Tom Dolan (baseball)

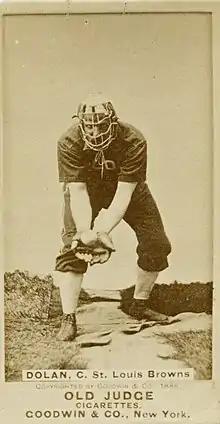
Baseball card featuring Dolan.

Thomas J. Dolan (January 10, 1855 – January 16, 1913) was a player in Major League Baseball. Dolan was primarily a catcher, but also played outfield, third base, and pitched four innings.